Joe Hill (activist)

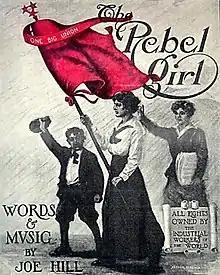
Hill was the author of numerous labor songs, including "The Rebel Girl", inspired by IWW activist Elizabeth Gurley Flynn.

By this time using the name Joe or Joseph Hillstrom (possibly because of anti-union blacklisting), he joined the Industrial Workers of the World (IWW) or Wobblies around 1910, when working on the docks in San Pedro, California. In late 1910 he wrote a letter to the IWW newspaper "Industrial Worker", identifying himself as a member of the IWW local chapter in Portland, Oregon.